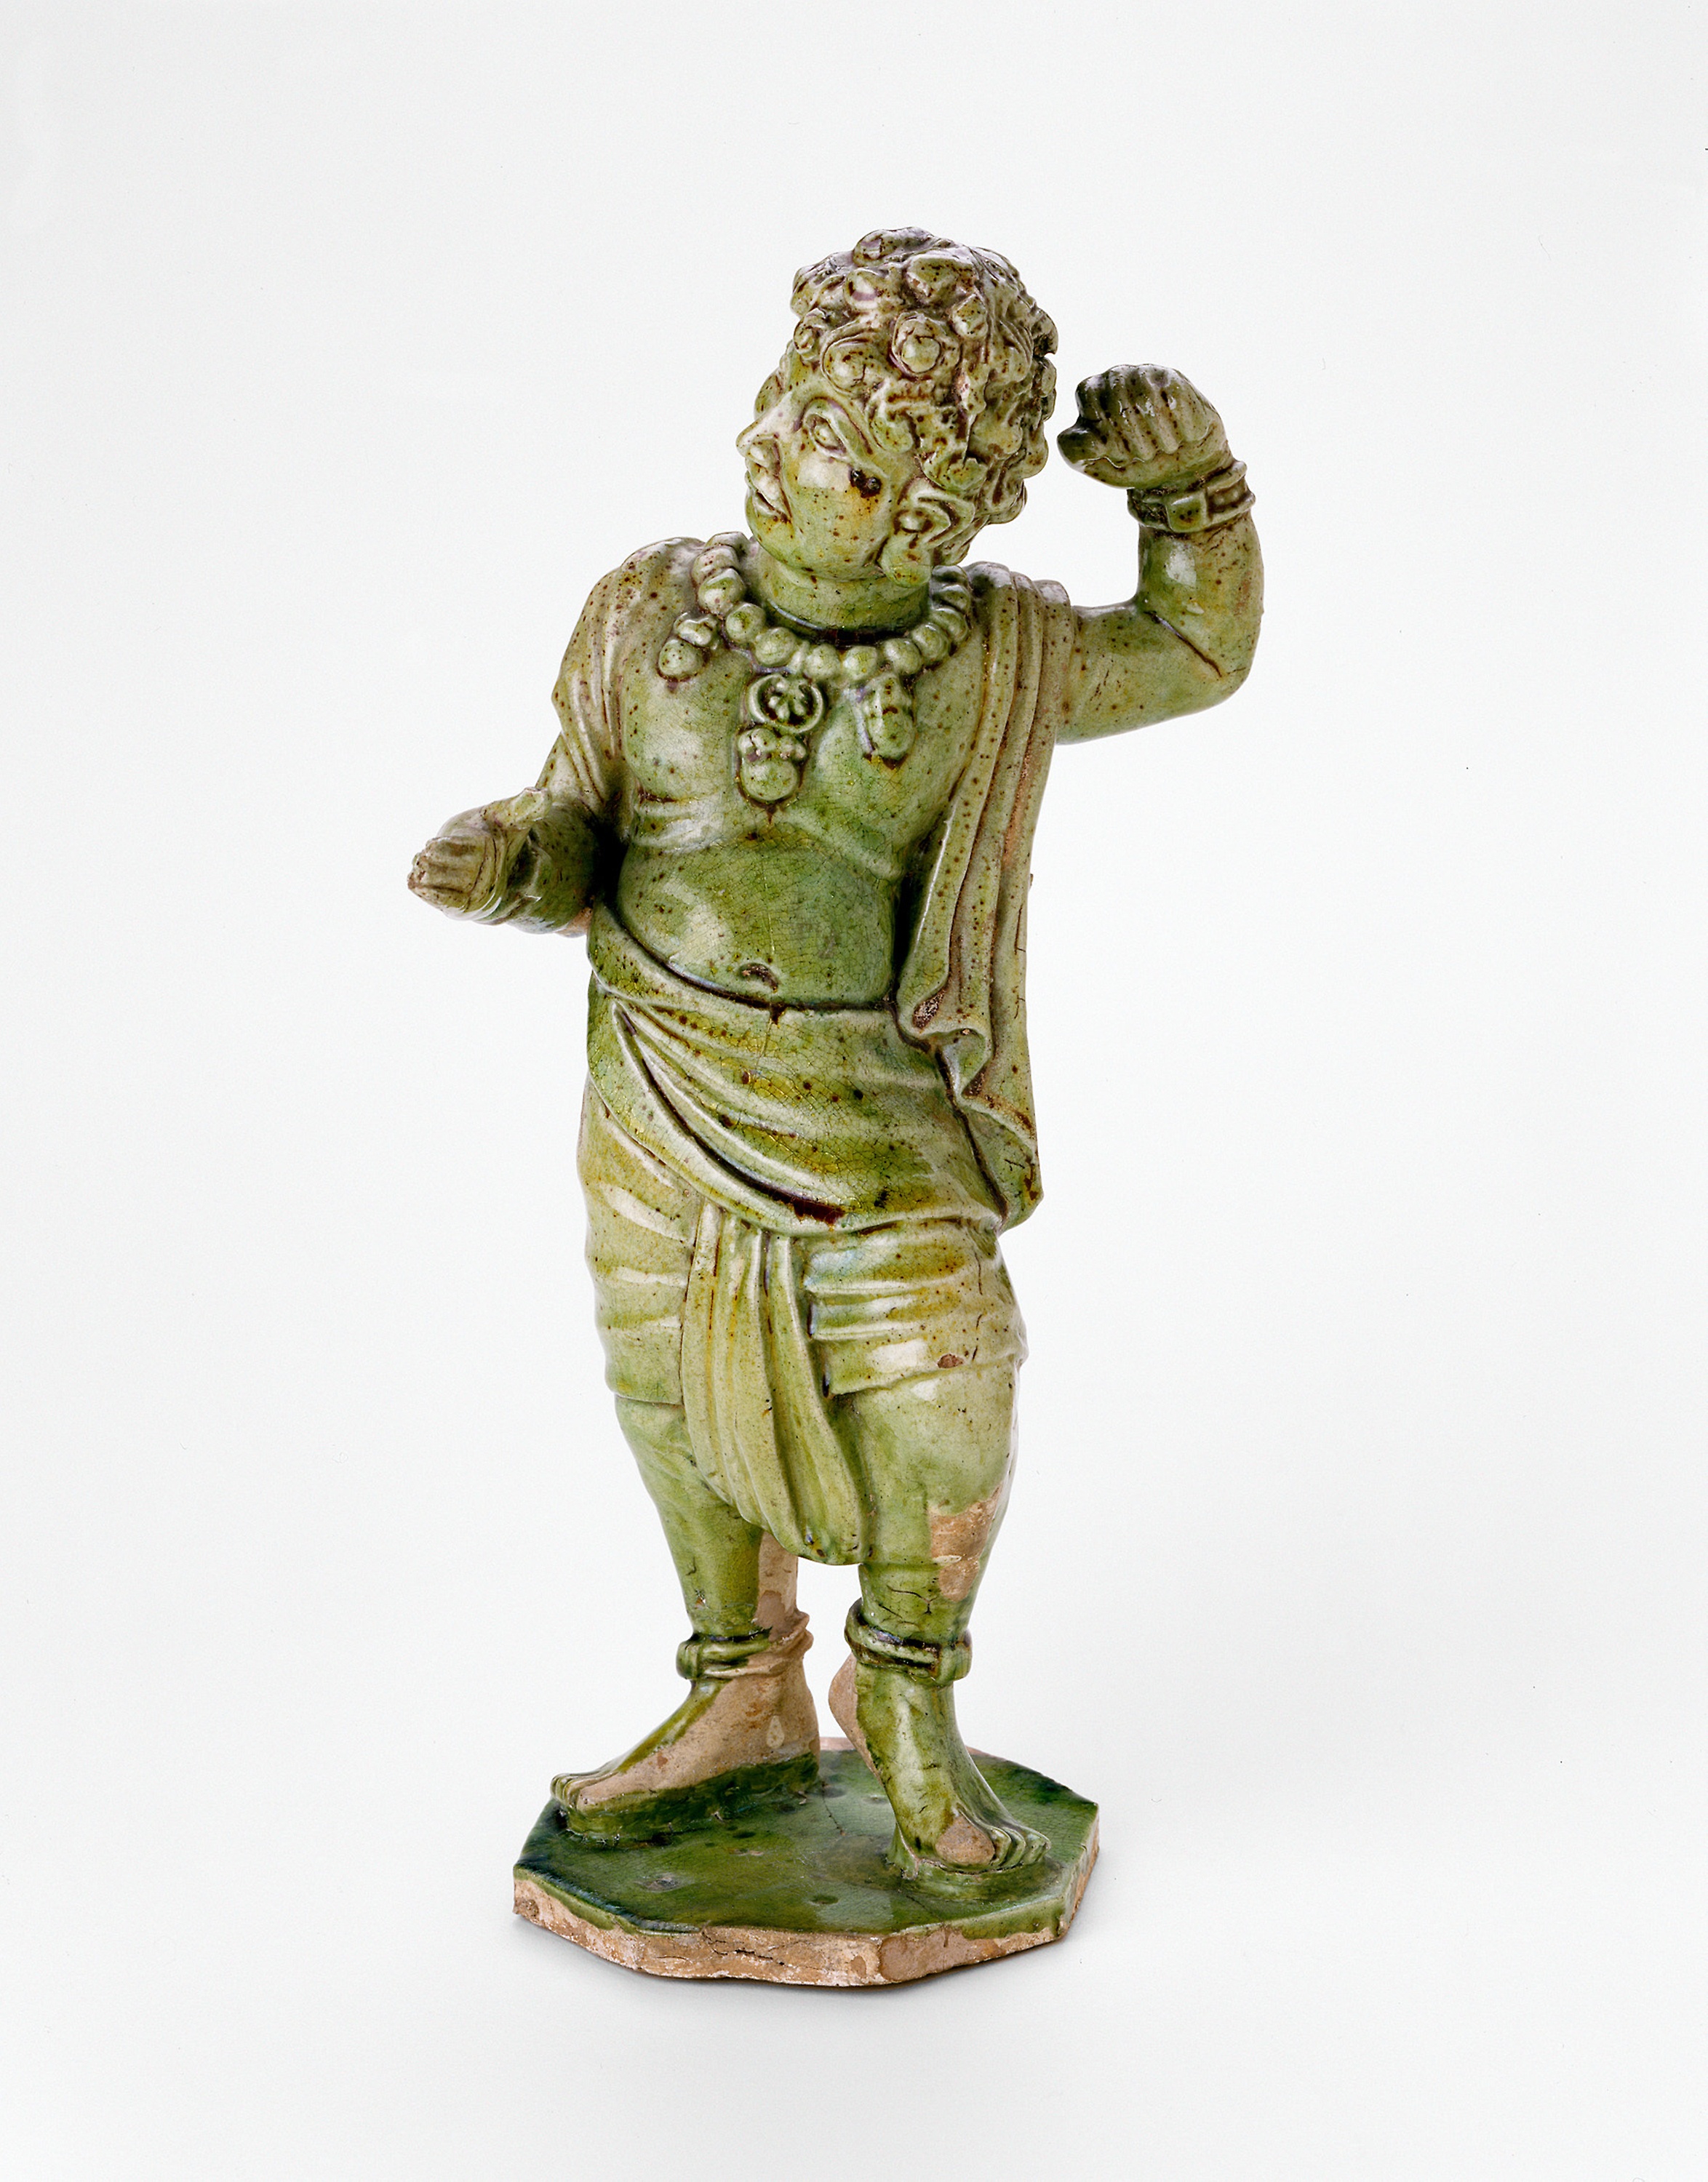
sculpture, statue, figurine, classical sculpture, standing, art, stone carving, monument, carving, metal, toy, nonbuilding structure, ceramic, fictional character